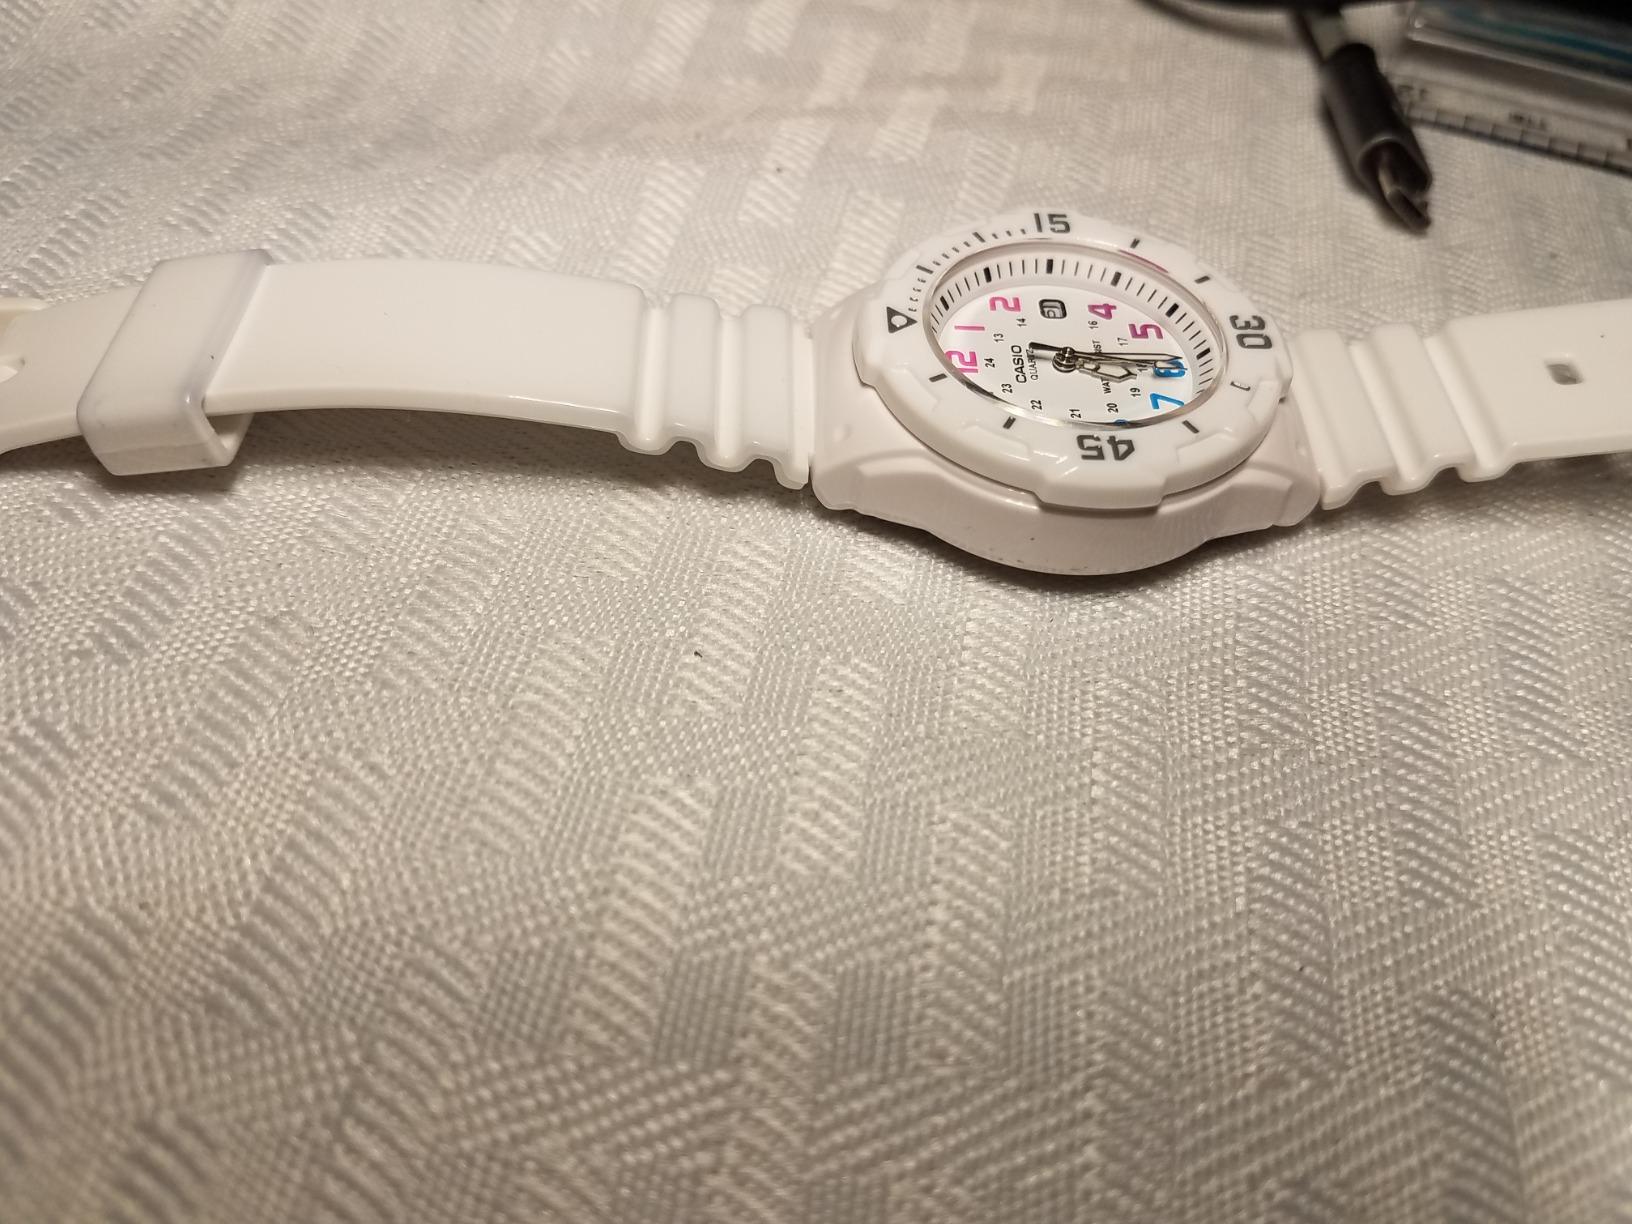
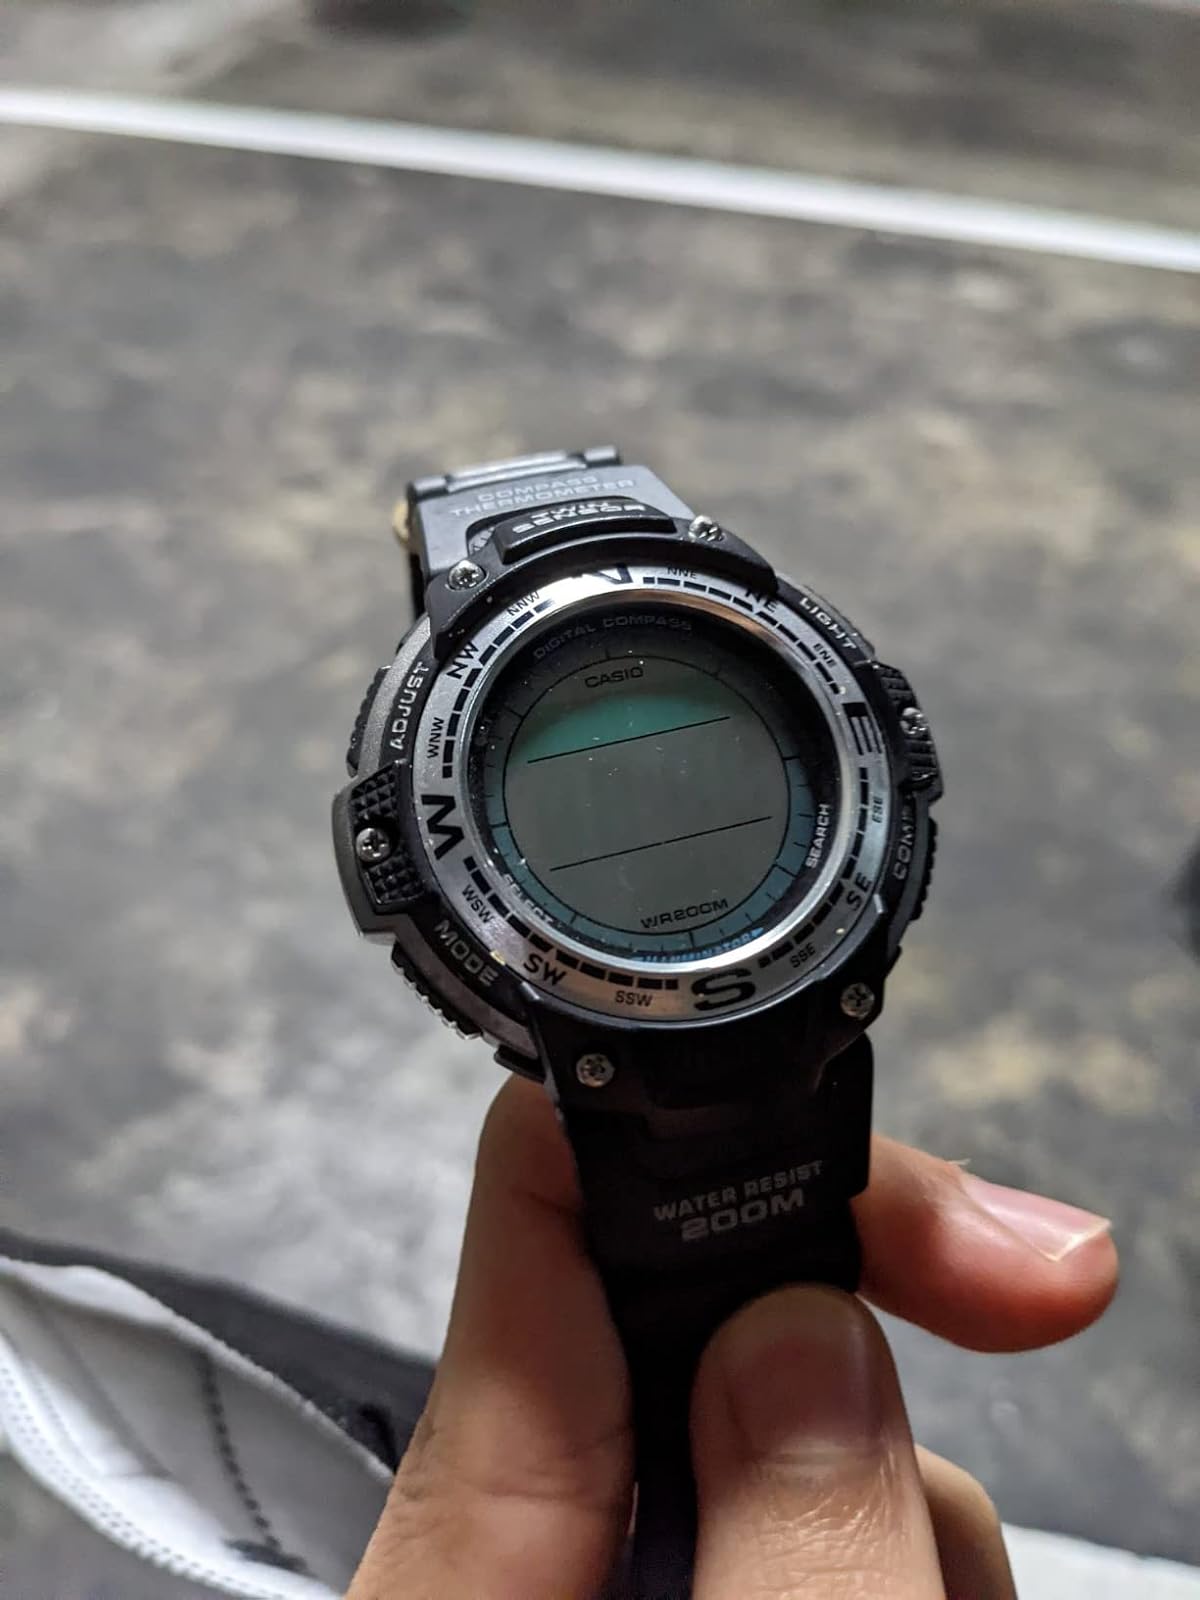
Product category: accessories_watch
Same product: no